Aaj Ka Ye Ghar

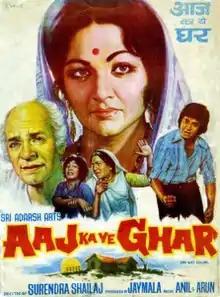

is a 1976 Bollywood film directed by Surendra Shailaj. The film stars Helen.